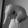
ASL letter: Q